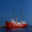
Label: ship